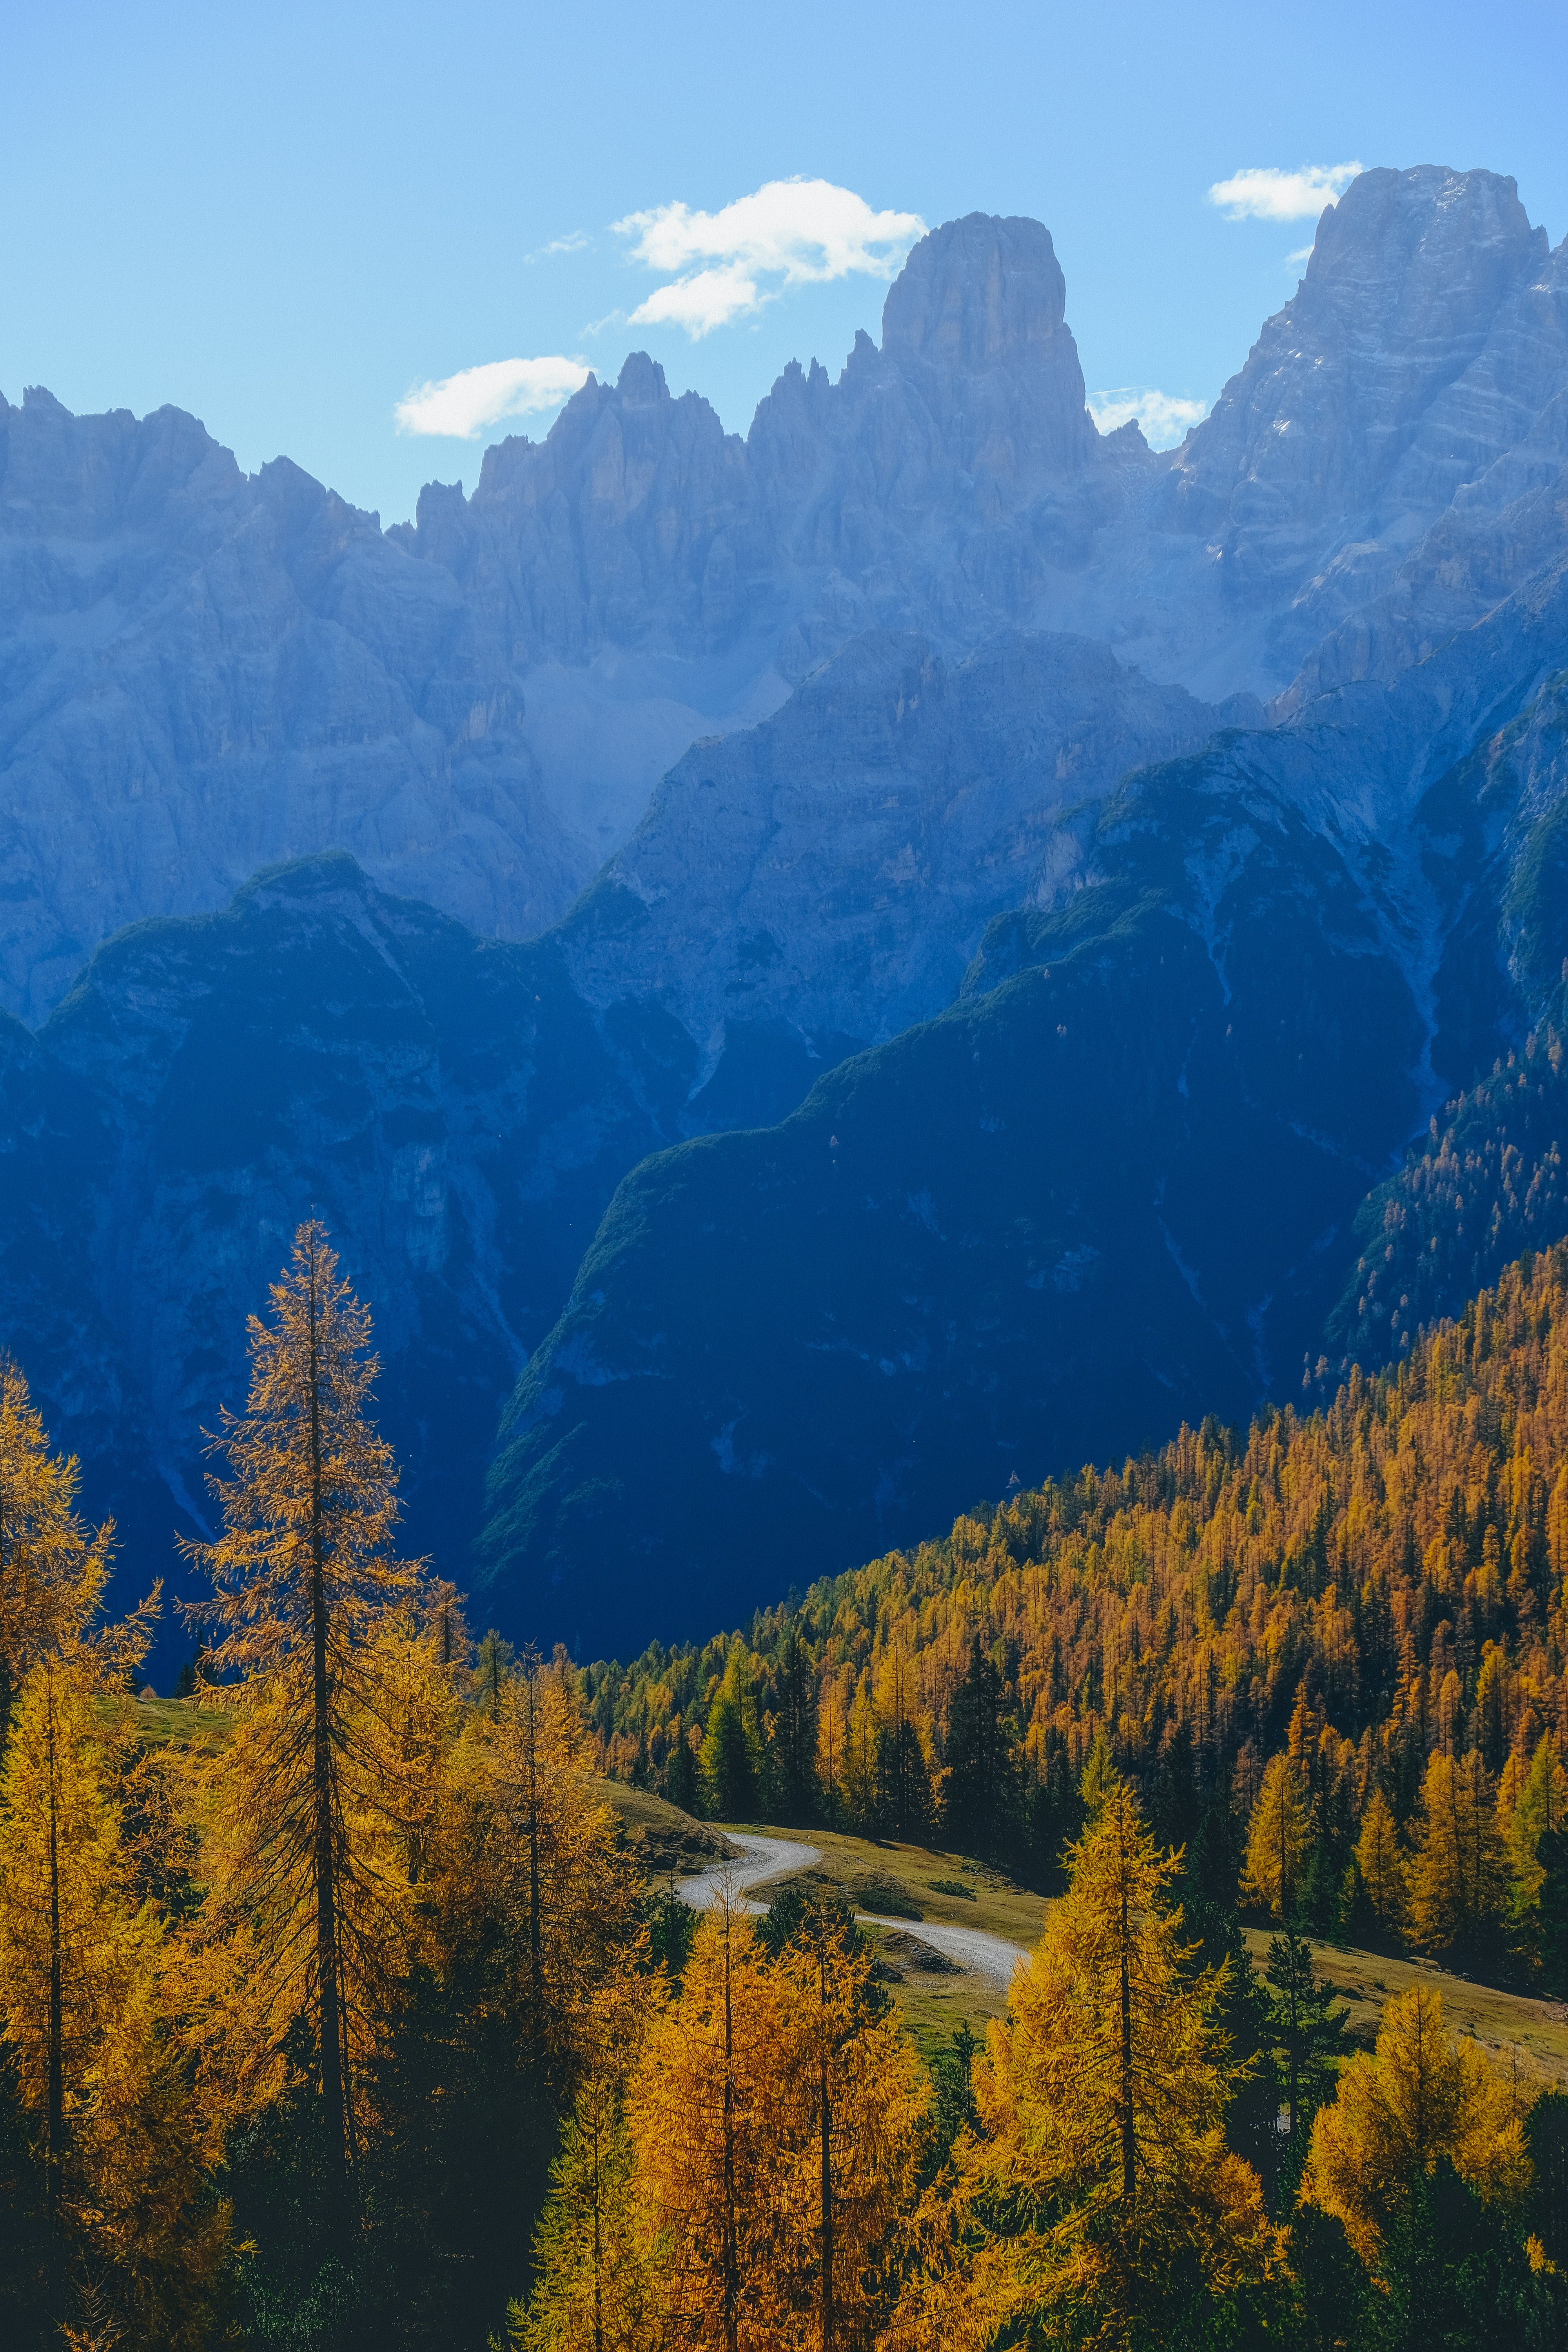
mountainous landforms, nature, mountain, mountain range, leaf, wilderness, mount scenery, highland, sky, woody plant, tree, valley, nature reserve, national park, autumn, alps, ridge, massif, mountain pass, morning, hill station, larch, fell, biome, escarpment, terrain, bank, hill, forest, temperate broadleaf and mixed forest, landscape, plateau, winter, spruce fir forest, tropical and subtropical coniferous forests, conifer, temperate coniferous forest, summit, meadow, depression, elevation